Adam Rudolph

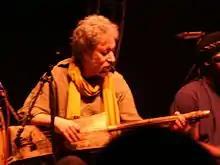
Adam Rudolph and his Moving Pictures perform in 2006.

Adam Rudolph (born September 12, 1955) is a jazz composer and percussionist performing in the post-bop and world fusion media.